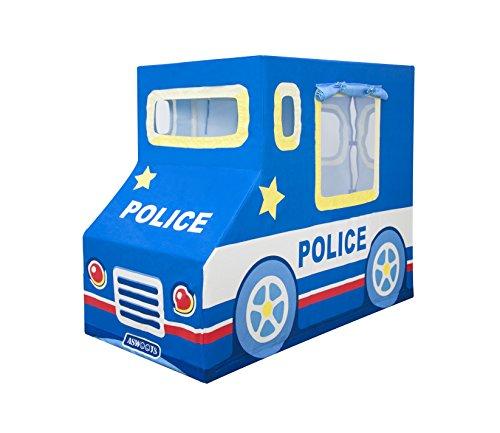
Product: Asweets 10104004 Police Car Play Tent Toy
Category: Toys & Games | Sports & Outdoor Play | Play Tents & Tunnels
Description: Stealing wheel to pretend to drive.
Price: $81.90
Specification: ProductDimensions:50x24x38inches|ItemWeight:10pounds|ShippingWeight:12.65pounds(Viewshippingratesandpolicies)|DomesticShipping:ItemcanbeshippedwithinU.S.|InternationalShipping:ThisitemcanbeshippedtoselectcountriesoutsideoftheU.S.LearnMore|ASIN:B01KHJKZTY|Itemmodelnumber:10104004|Manufacturerrecommendedage:36months-8years